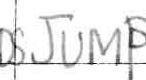
Label: jump